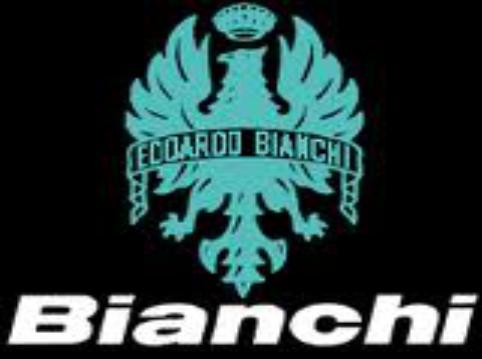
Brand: bianchi
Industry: Transportation